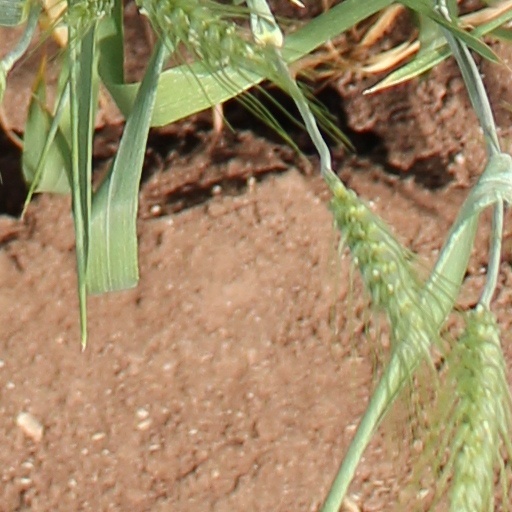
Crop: wheat